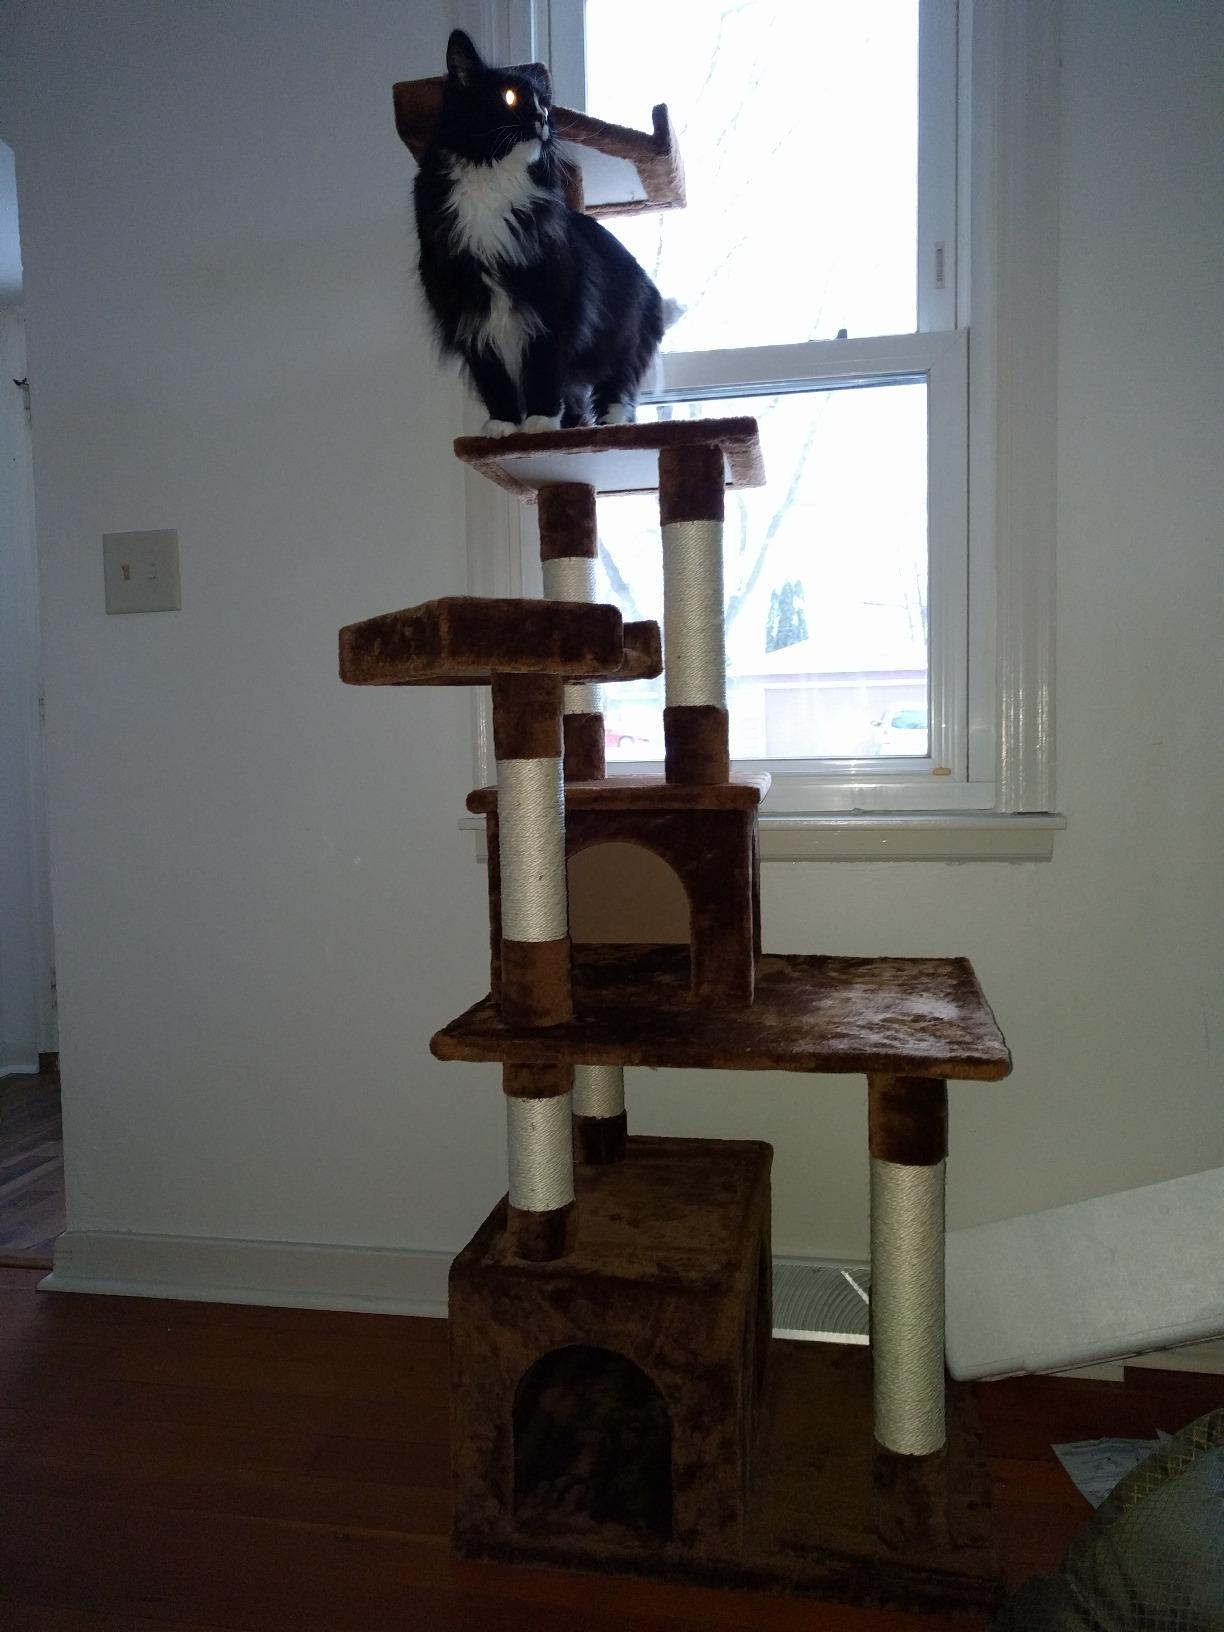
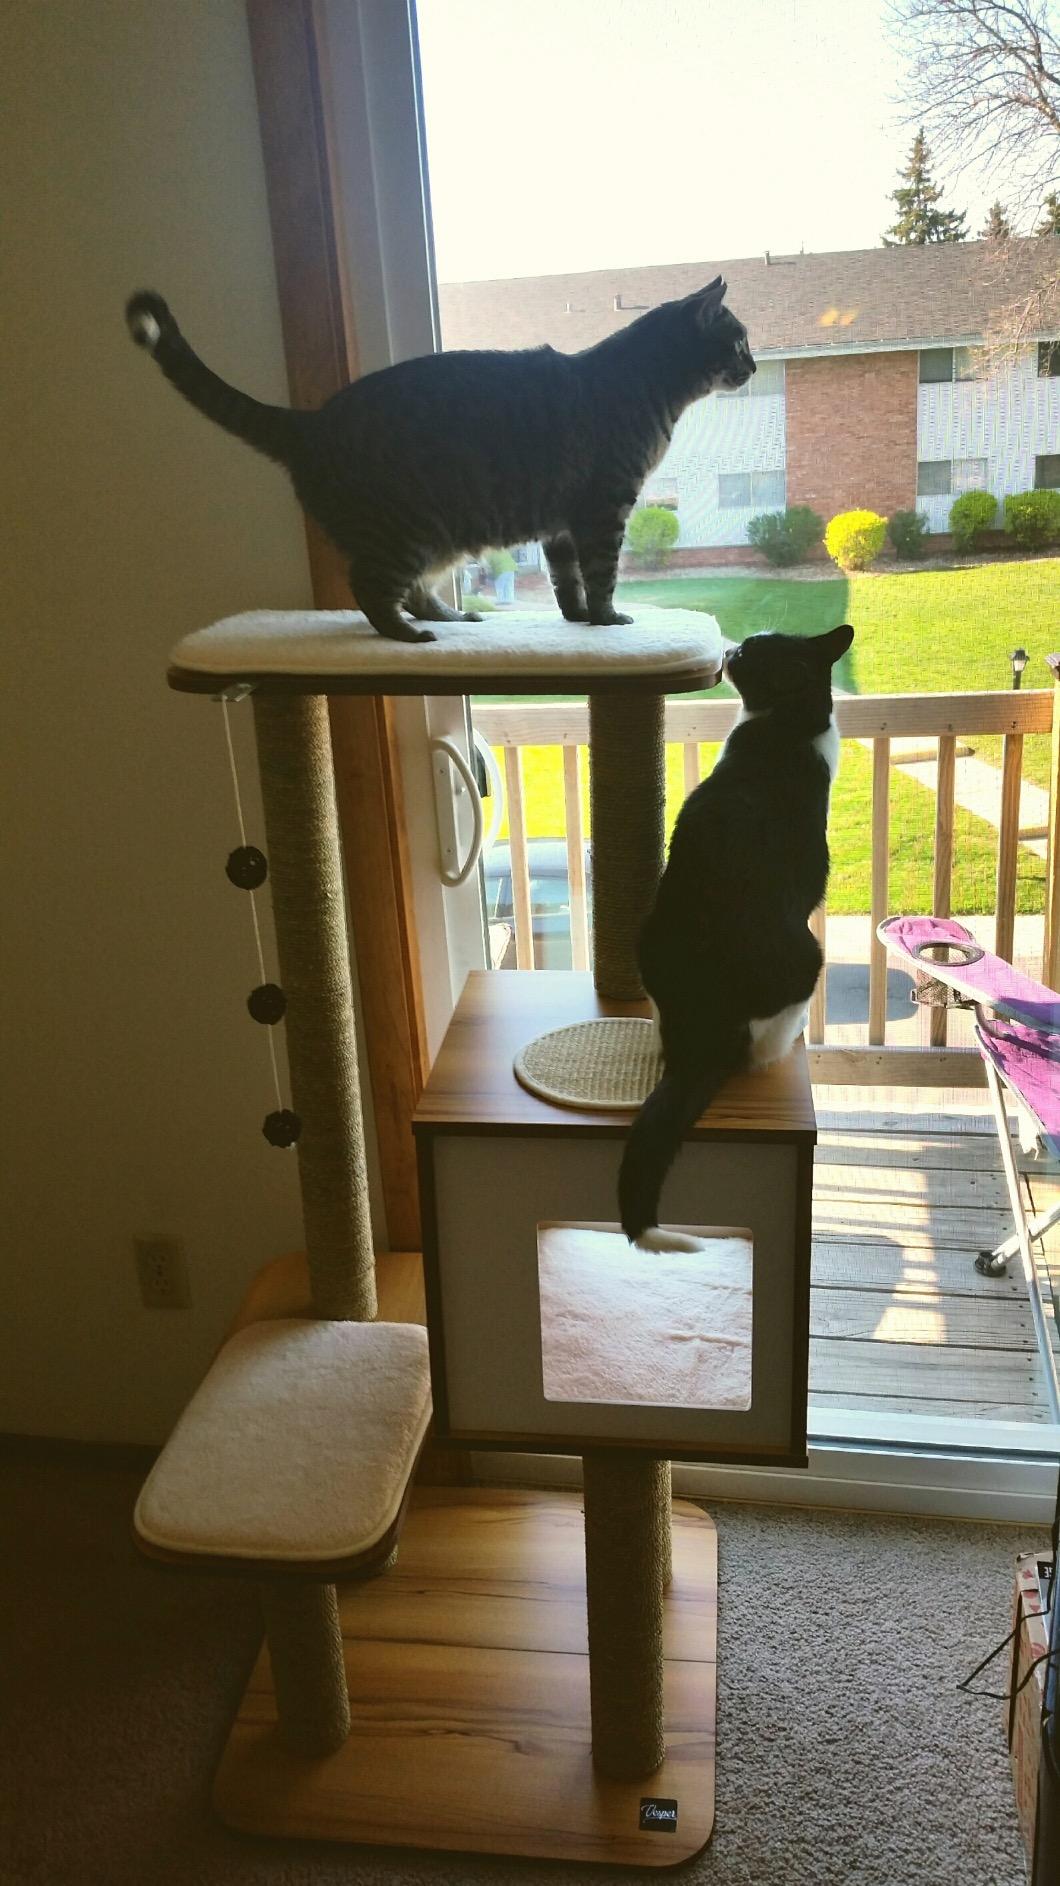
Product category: items_cat tree
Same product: no